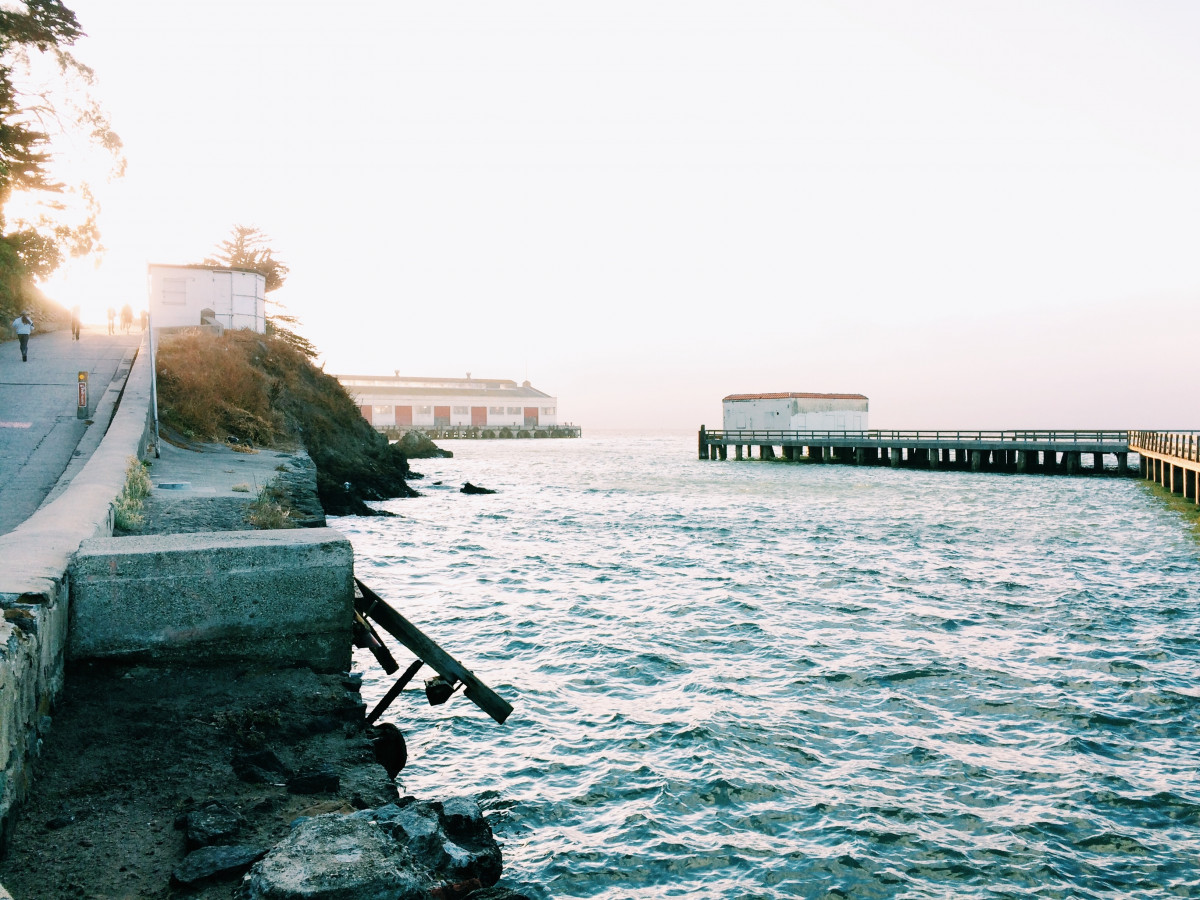
Tags: coast, water, dock, boat, vacation, vehicle, bay